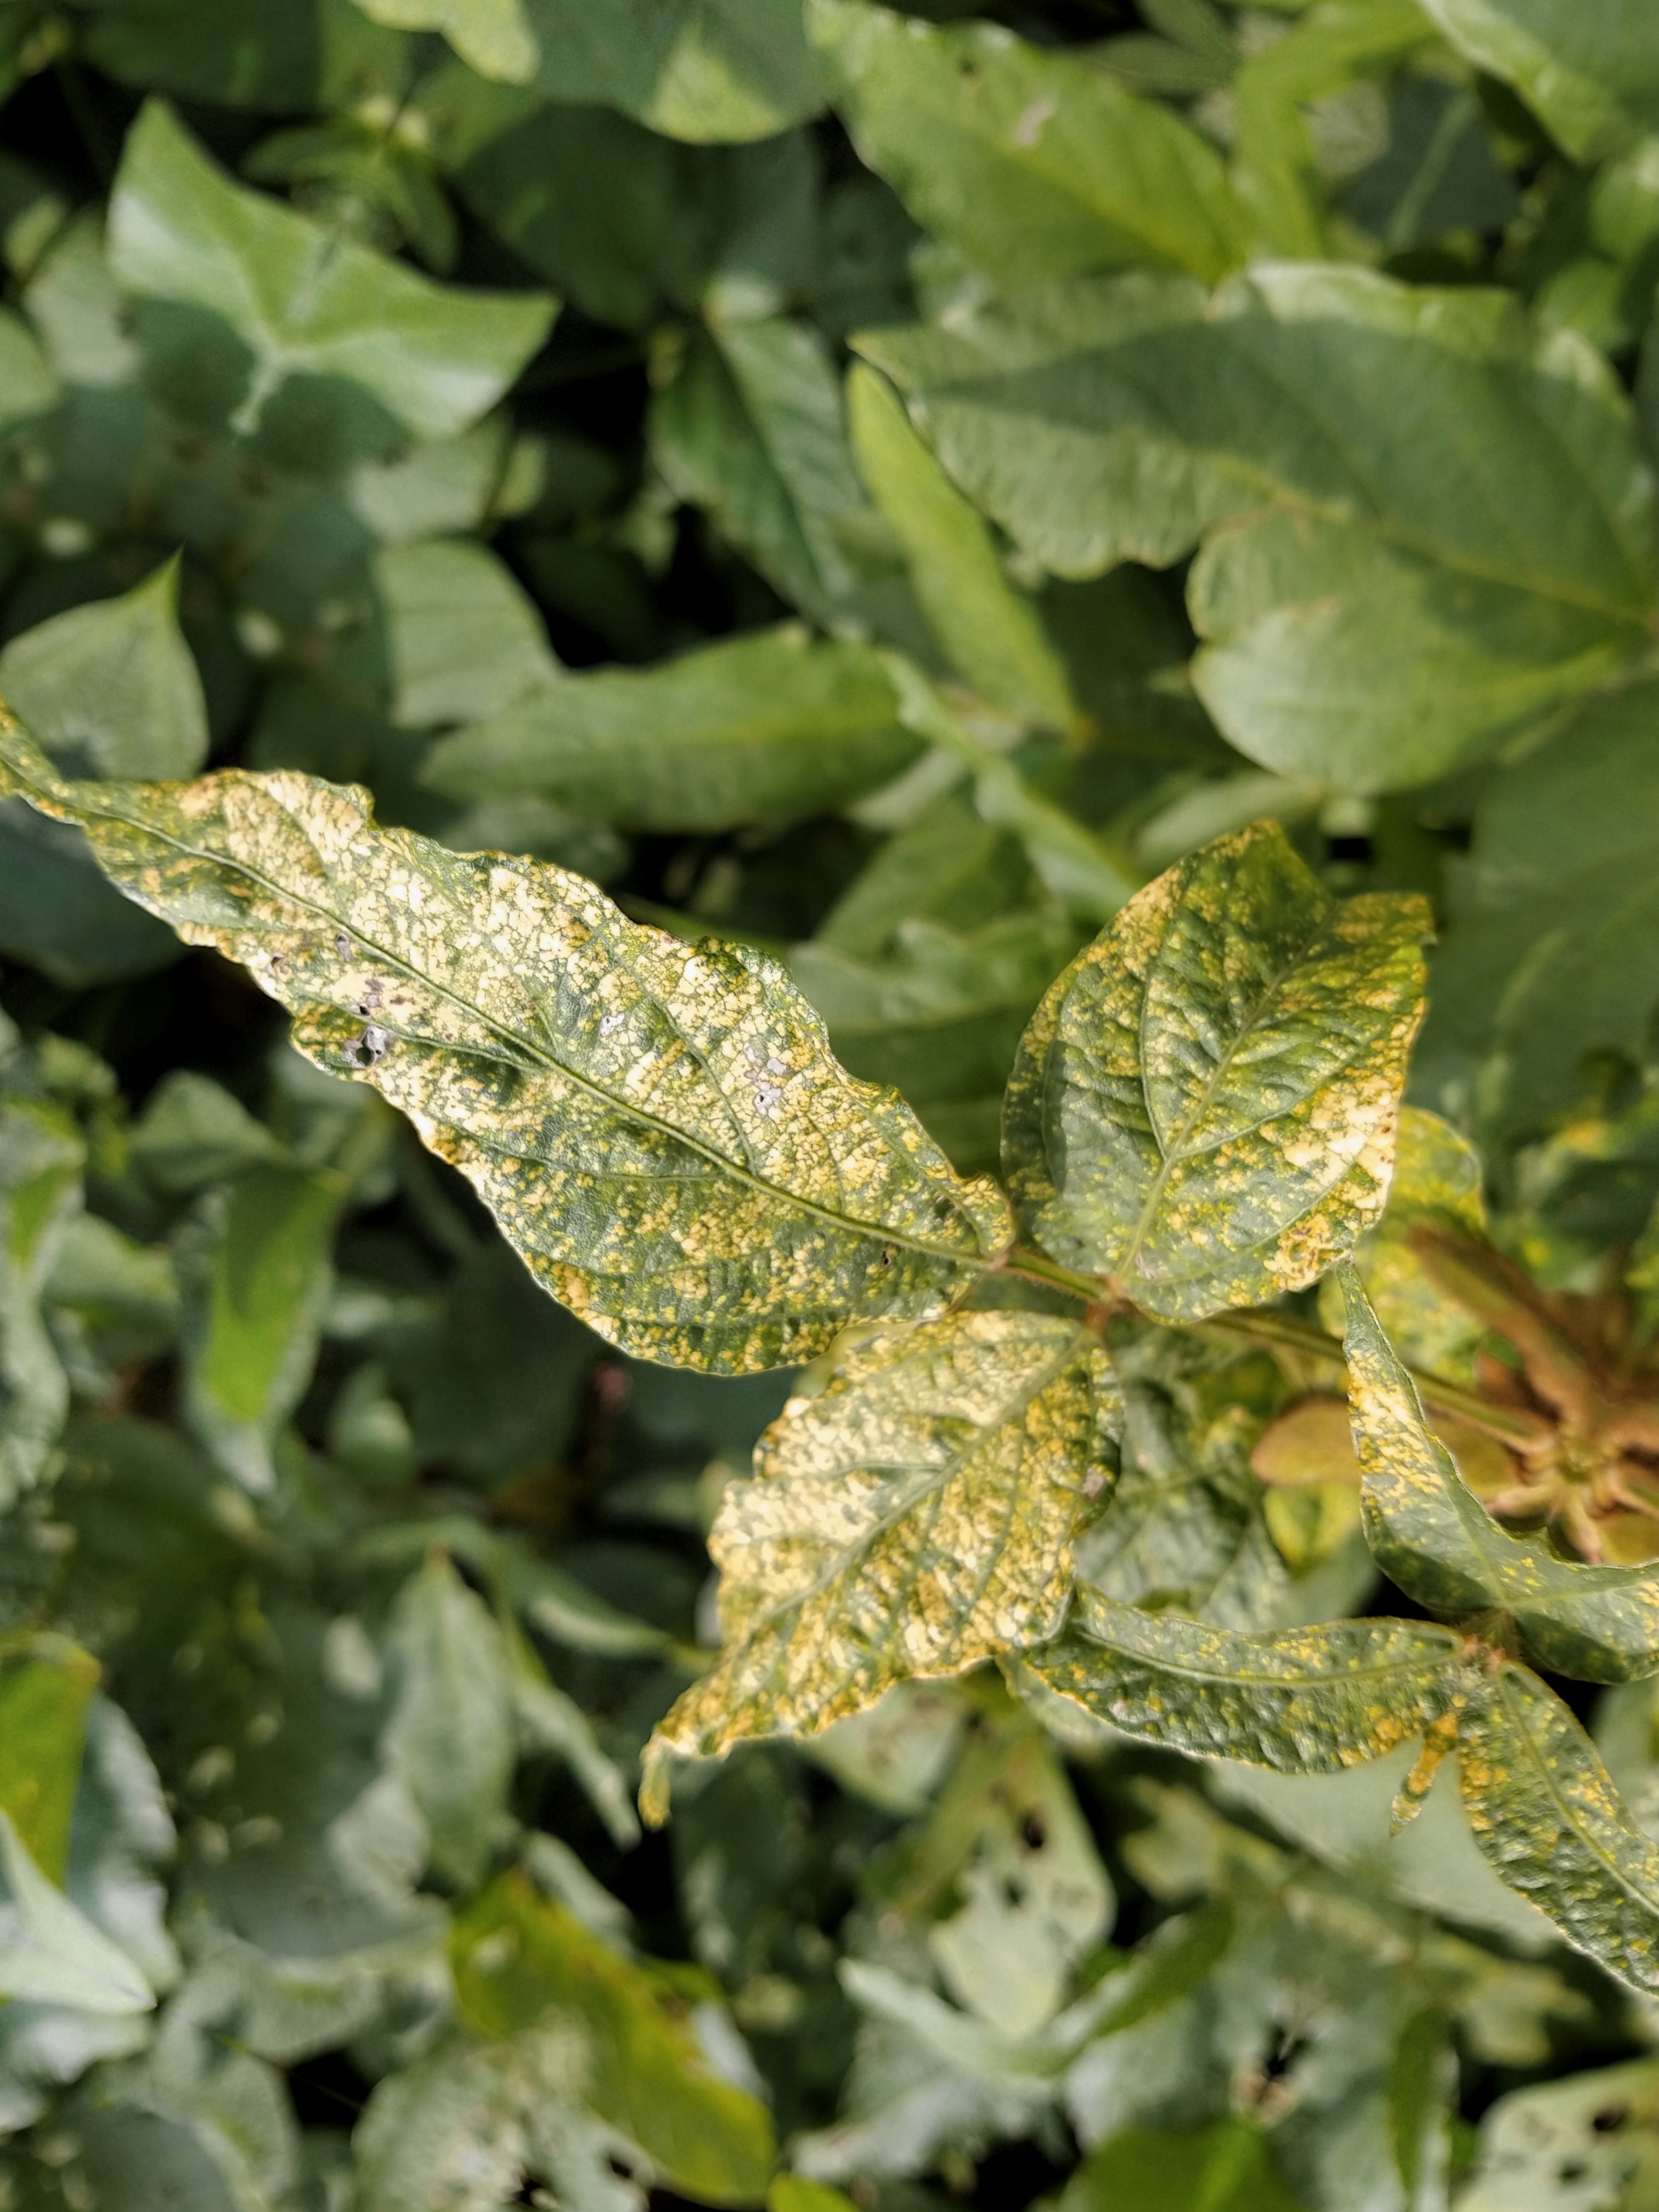
Label: Disease